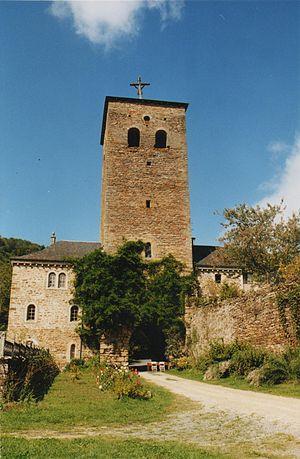
Tour Saint-Bernard, entrée de l'abbaye de Bonnecombe.
Comps-la-Grand-Ville est une commune française, située dans le département de l'Aveyron en région Occitanie.
L'Abbaye Notre-Dame de Bonnecombe est une abbaye de l'Aveyron, situé sur la commune de Comps-la-Grand-Ville.
Cet article liste les abbayes cisterciennes actives ou ayant existé sur le territoire français actuel. Ces abbayes ont appartenu, à différentes époques, à des ordres ou des congrégations ou des groupements dits « cisterciens ».